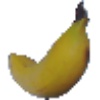
Label: Banana 1